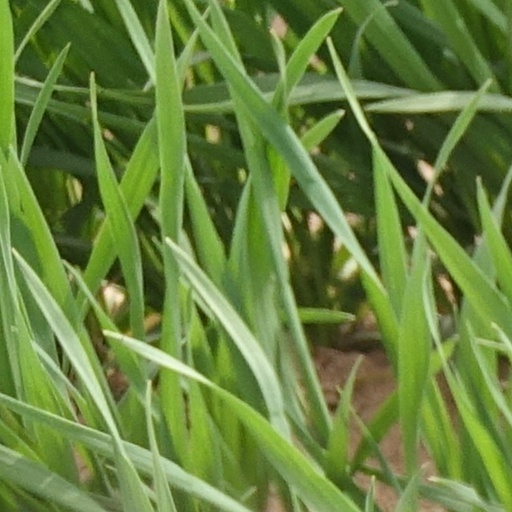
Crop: wheat